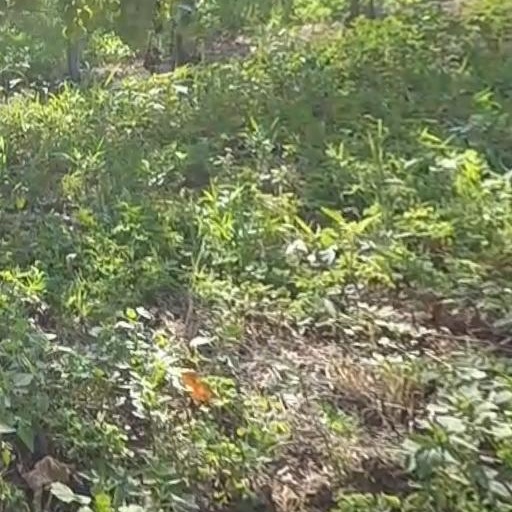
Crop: grape